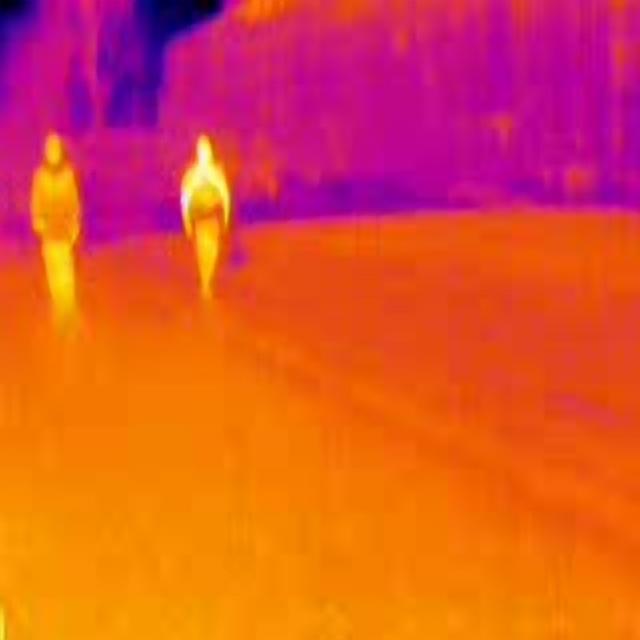
Detected objects:
label: person
label: person